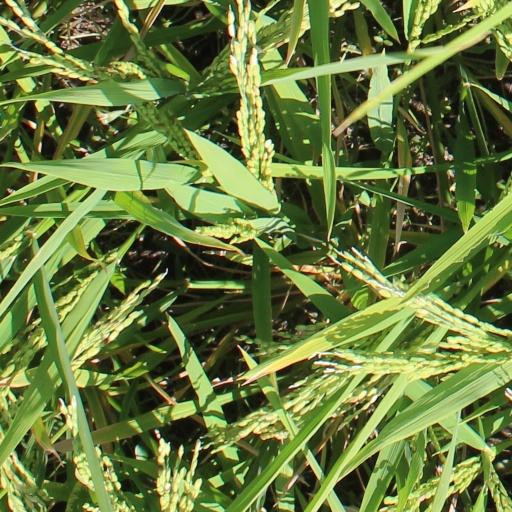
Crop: rice